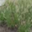
Label: maple_tree